Kingdom of Galicia and Lodomeria

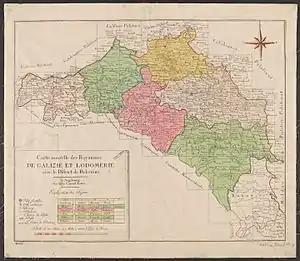
The six and 19 of Galicia and Lodomeria 1777–1782.

These changes were supported by many Polish intellectuals. In 1869 a group of young conservative publicists in Kraków, including Józef Szujski, Stanisław Tarnowski, Stanisław Koźmian and Ludwik Wodzicki, published a series of satirical pamphlets entitled "" ("Stańczyk's Portfolio"). Only five years after the tragic end of the January Uprising, the pamphlets ridiculed the idea of armed national uprisings and suggested compromise with Poland's enemies, especially the Austrian Empire, concentration on economic growth, and acceptance of the political concessions offered by Vienna. This political grouping came to be known as the Stanczyks or Kraków Conservatives. Together with the eastern Galician conservative Polish landowners and aristocracy called the "Podolians", they gained a political ascendency in Galicia which lasted to 1914. This shift in power from Vienna to the Polish landowning class was not welcomed by the Ruthenians, who became more sharply divided between Ukrainophiles, who looked to Kyiv and the common people for historic connection, and Russophiles who stressed their connections to Russia.